About Scout

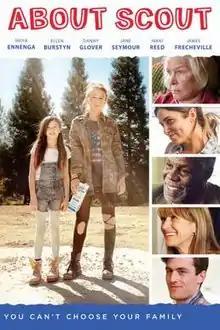

About Scout (originally titled Scout) is a 2015 American comedy-drama film directed and written by Laurie Weltz. The film stars India Ennenga, James Frecheville, Nikki Reed, Danny Glover and Ellen Burstyn. The film had its world premiere at the Newport Beach Film Festival on April 25, 2015. It was scheduled to be released on March 11, 2016, in a limited release and through video on demand by Breaking Glass Pictures and Reel Red Films.